Mawer and Ingle

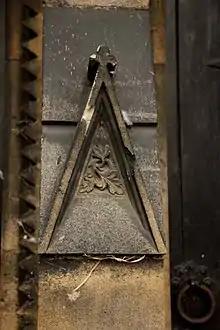
An unusual bit of carving in the tower doorway, reminiscent of the masonic symbol

The former Church of St John the Evangelist stood on Dixon Lane Road, Wortley, Leeds. It was replaced in 1898 by a new St John which is still in use, and the two existed side by side for some time. The former building was designed by Dobson & Chorley and completed in 1853; Robert Mawer executed the general carving on the original building, and Mawer and Ingle supplied its Caen stone reredos in 1864–1865.